North Norfolk Railway

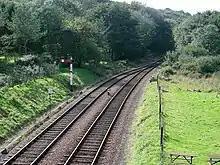
Looking towards Holt from Weybourne

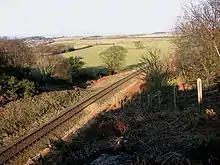
The railway through Kelling Heath

The Midland & Great Northern Joint Railways Preservation Society formed in April 1959, initially hoping to save the 22-mile long to section; later, the North Walsham to and Themelthorpe to Melton Constable sections. After these plans proved impossible, attention turned to the section of line between Sheringham and Weybourne. In 1963, the Society formed "North Norfolk Railways Limited", initially required to be titled the "Central Norfolk Enterprises" due to not owning any railway, to preserve and operate the line.